Eastbach Court

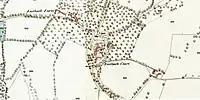
Map Eastbach Court 1880

He continued his work as Deputy Surveyor in the Forest of Dean and his achievements are well documented. The 1858 book "The Forest of Dean" contains numerous references to his work. Another book "The personalities of the Forest of Dean" contains a whole chapter on Edward. Its opening paragraph reads: